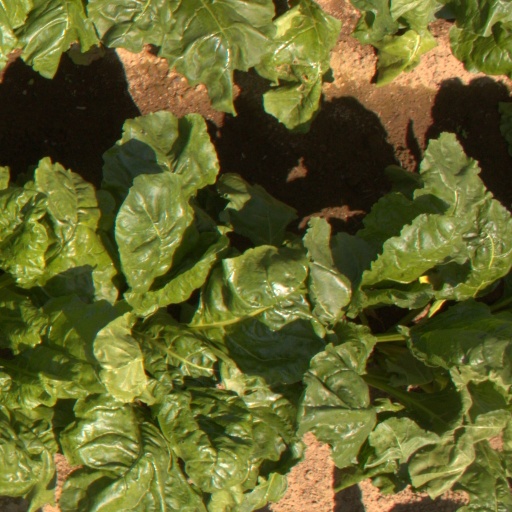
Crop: sugar beet